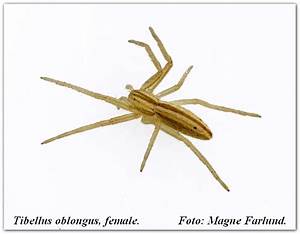
Label: spider